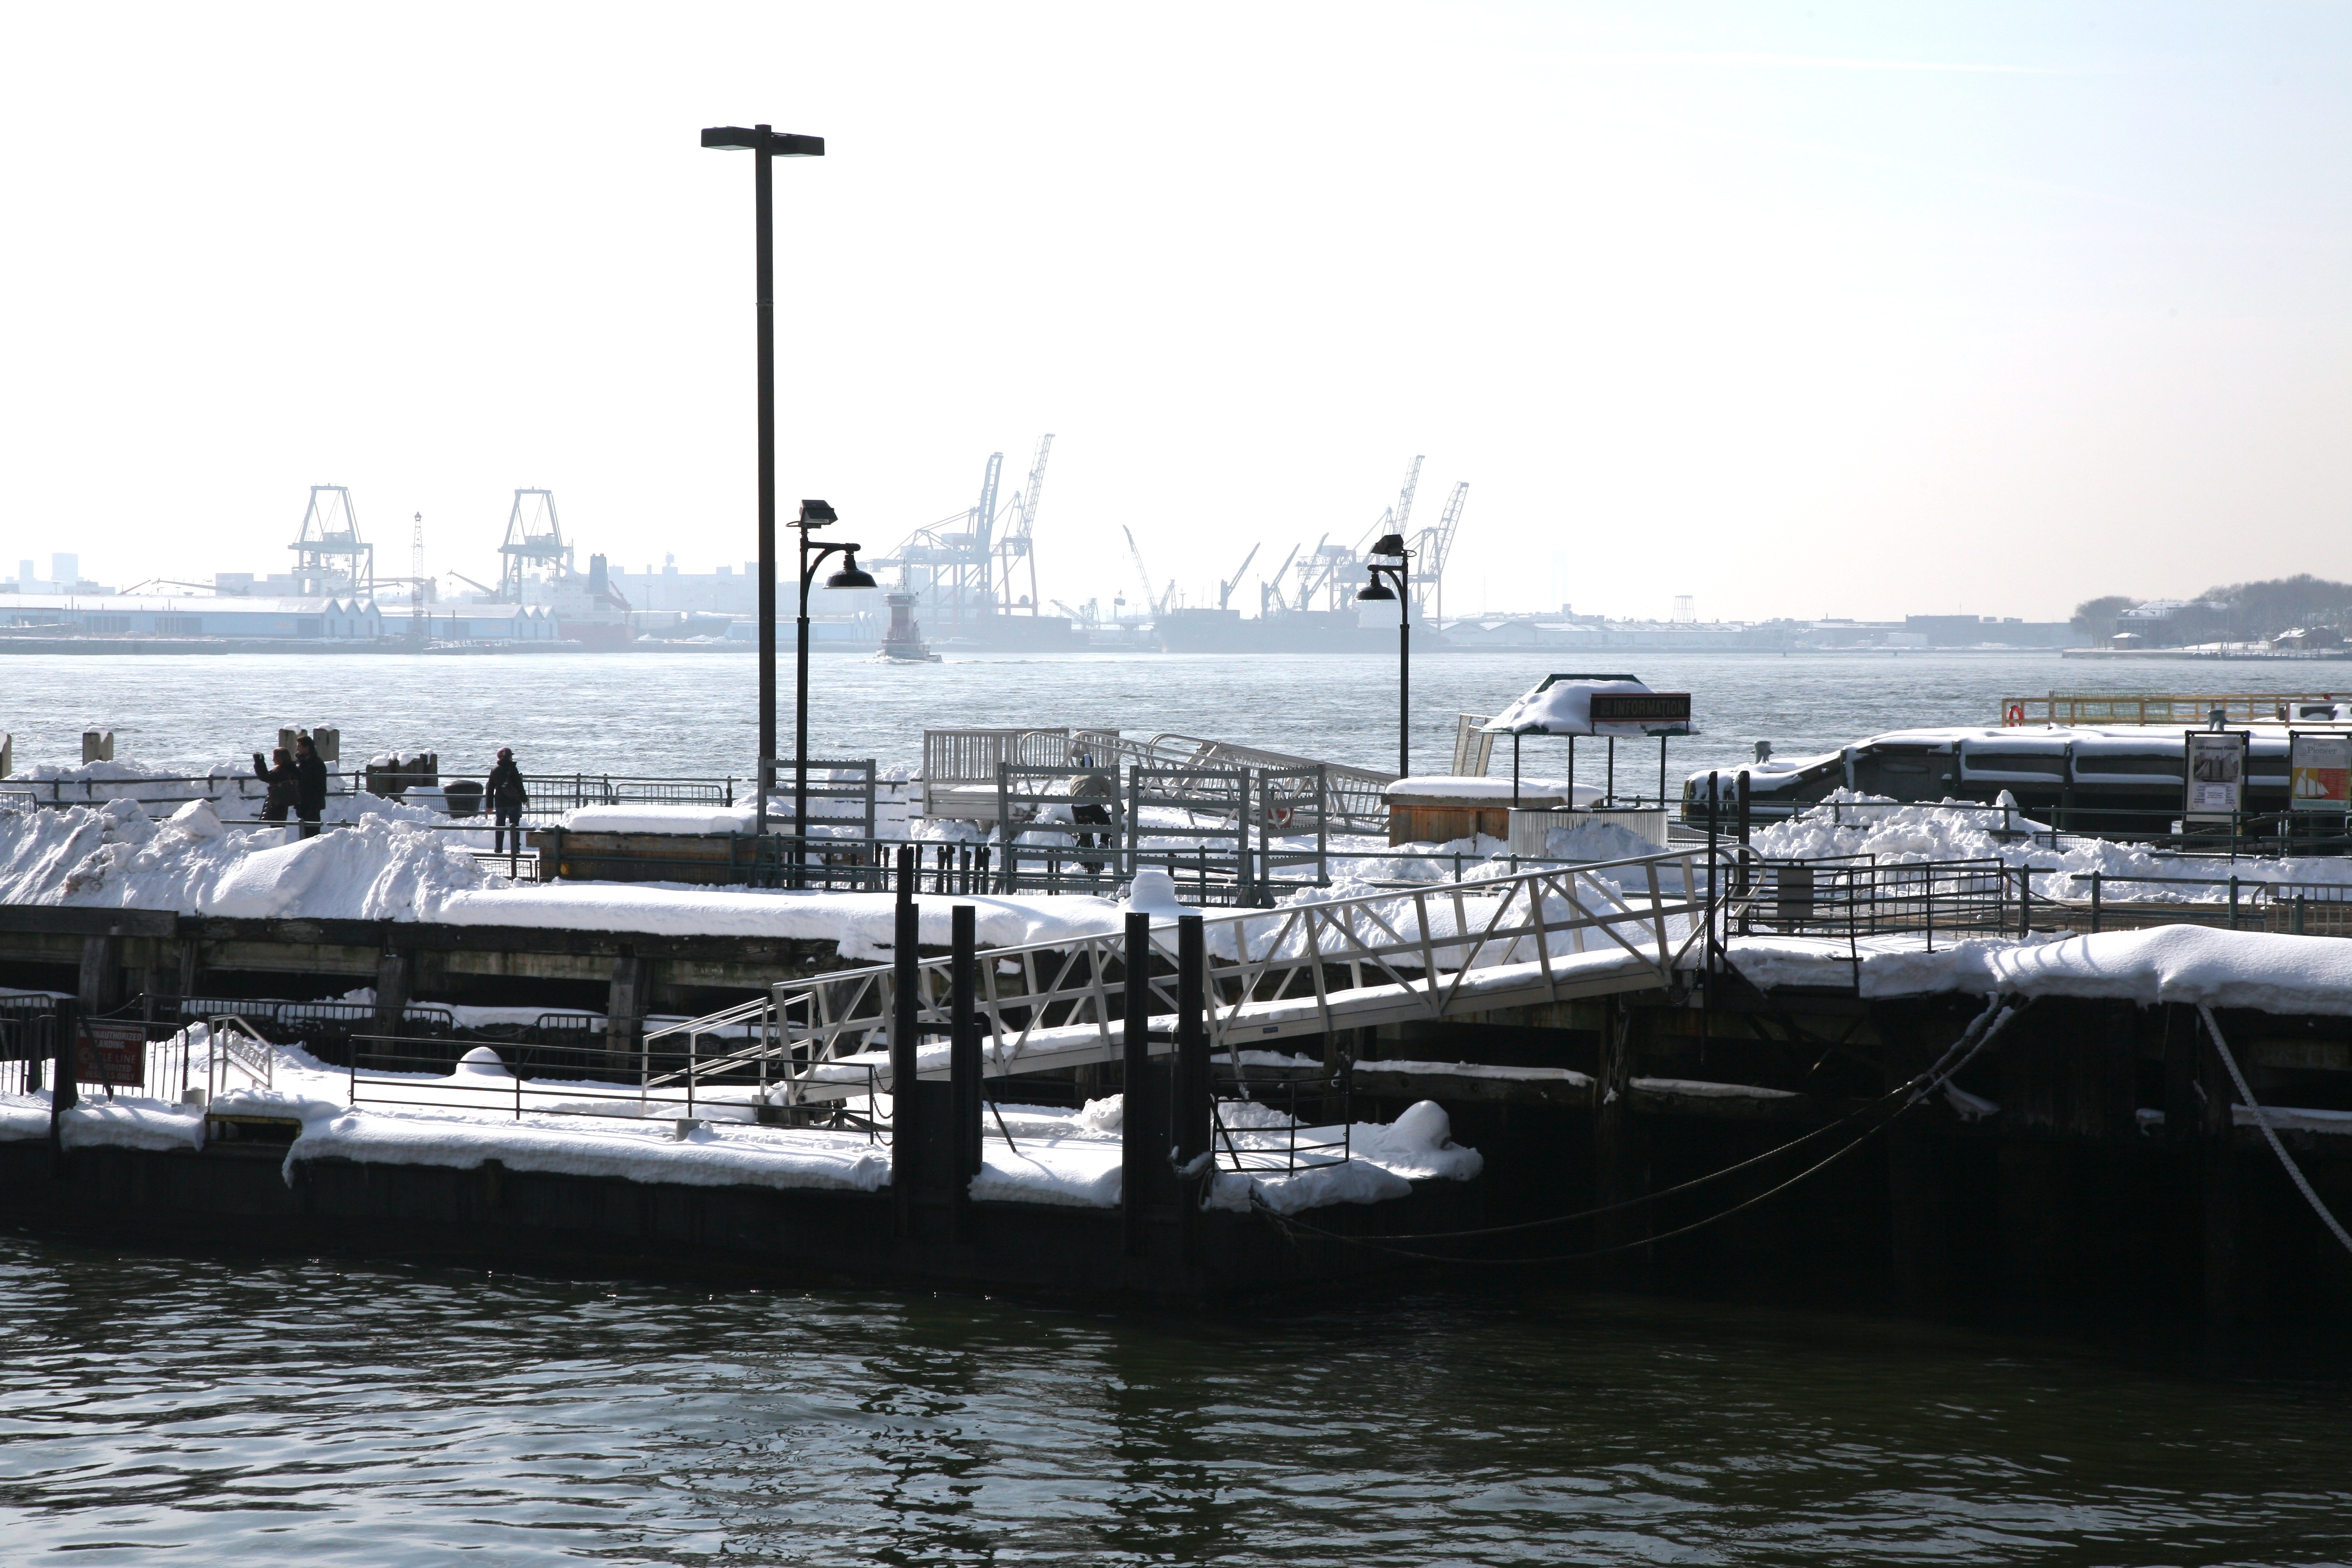
sea, water, dock, boat, vehicle, nyc, mast, harbor, marina, port, waterway, newyork, boating, infrastructure, newyorkcity, ny, watercraft, seaport